Doris Hart

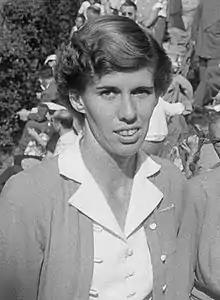
Hart in 1953

Doris Hart (June 20, 1925 – May 29, 2015) was an American tennis player who was active in the 1940s and first half of the 1950s. She was ranked world No. 1 in 1951. She was the fourth player, and second woman, to win a Career Grand Slam in singles. She was the first of only three players (all women) to complete the career "Boxed Set" of Grand Slam titles, which is winning at least one title in singles, doubles, and mixed doubles at all four Grand Slam events. Only she and Margaret Court achieved this during the amateur era of the sport.